Carlton Football Club

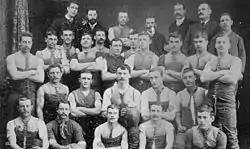
Carlton's 1887 VFA premiership side

The club won one more VFA premiership, in 1887, but after that, particularly during the 1890s, the club went from one of the strongest clubs in the Association to one of the weaker, both on-field and off-field. In spite of this, the club was invited to join the breakaway Victorian Football League competition in 1897. The club continued to struggle in early seasons of the new competition, and finished seventh out of eight teams in each of its first five seasons.